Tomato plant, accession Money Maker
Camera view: vertical (180 deg); turntable rotation: 180 degrees
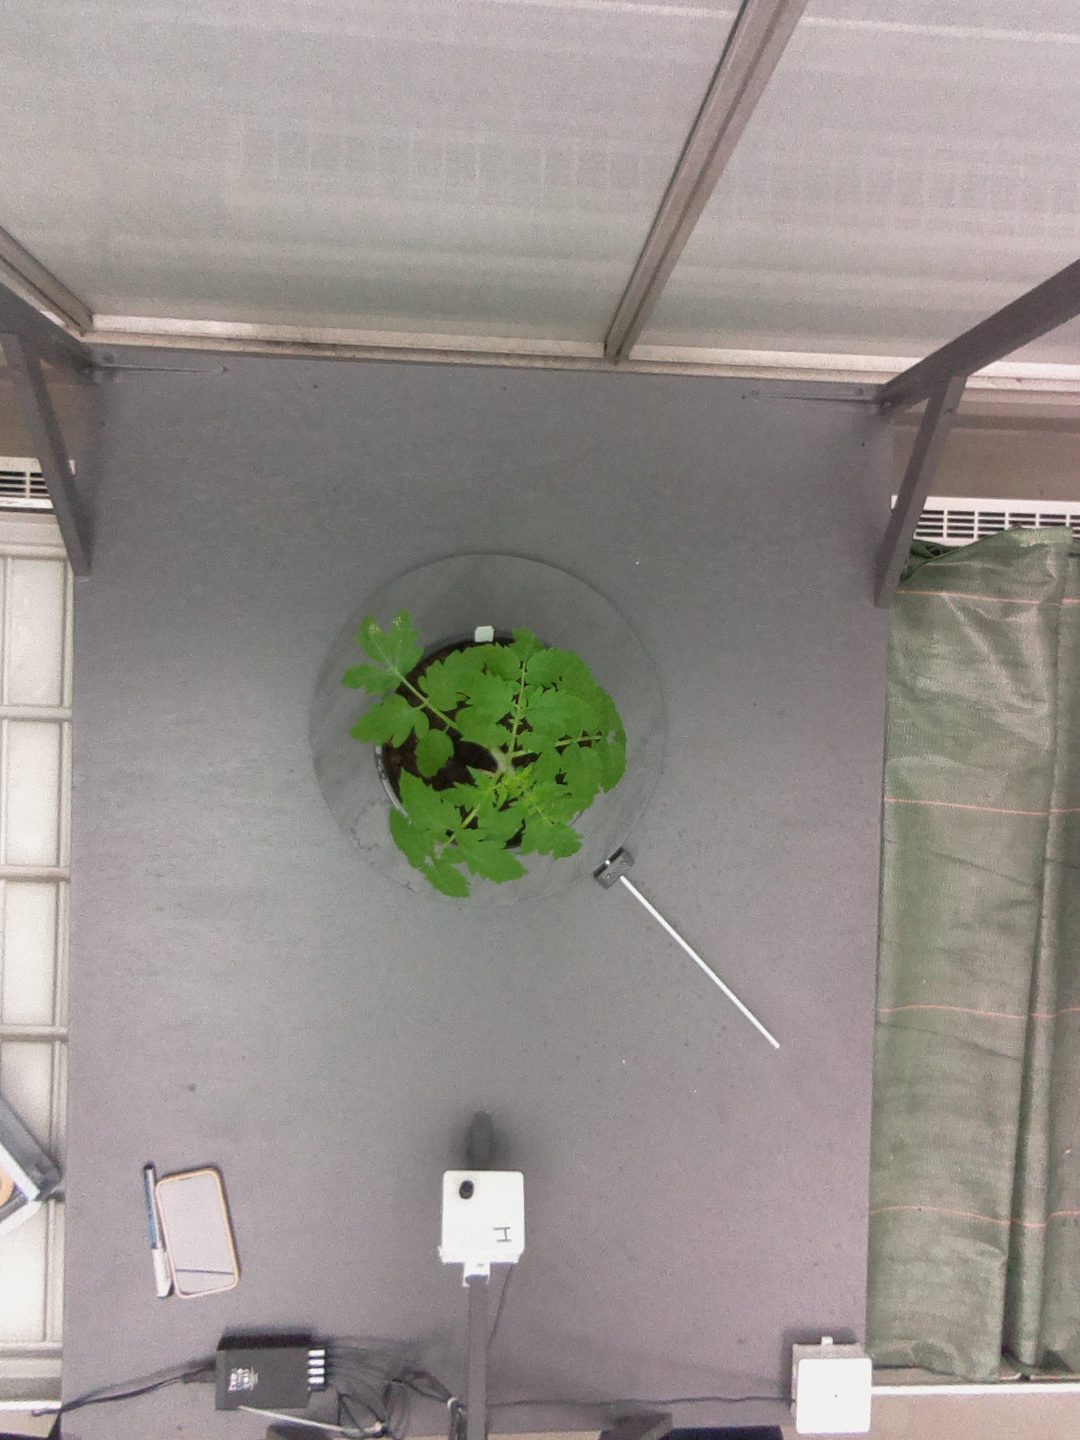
BBCH growth stage 13: 6 of true leaves visible